Ian Collins (tennis)

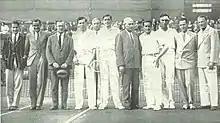
Collins (sixth from left) in 1929

Ian Glen Collins (23 April 1903 – 20 March 1975) was a Scottish tennis player who represented Great Britain in the Davis Cup.